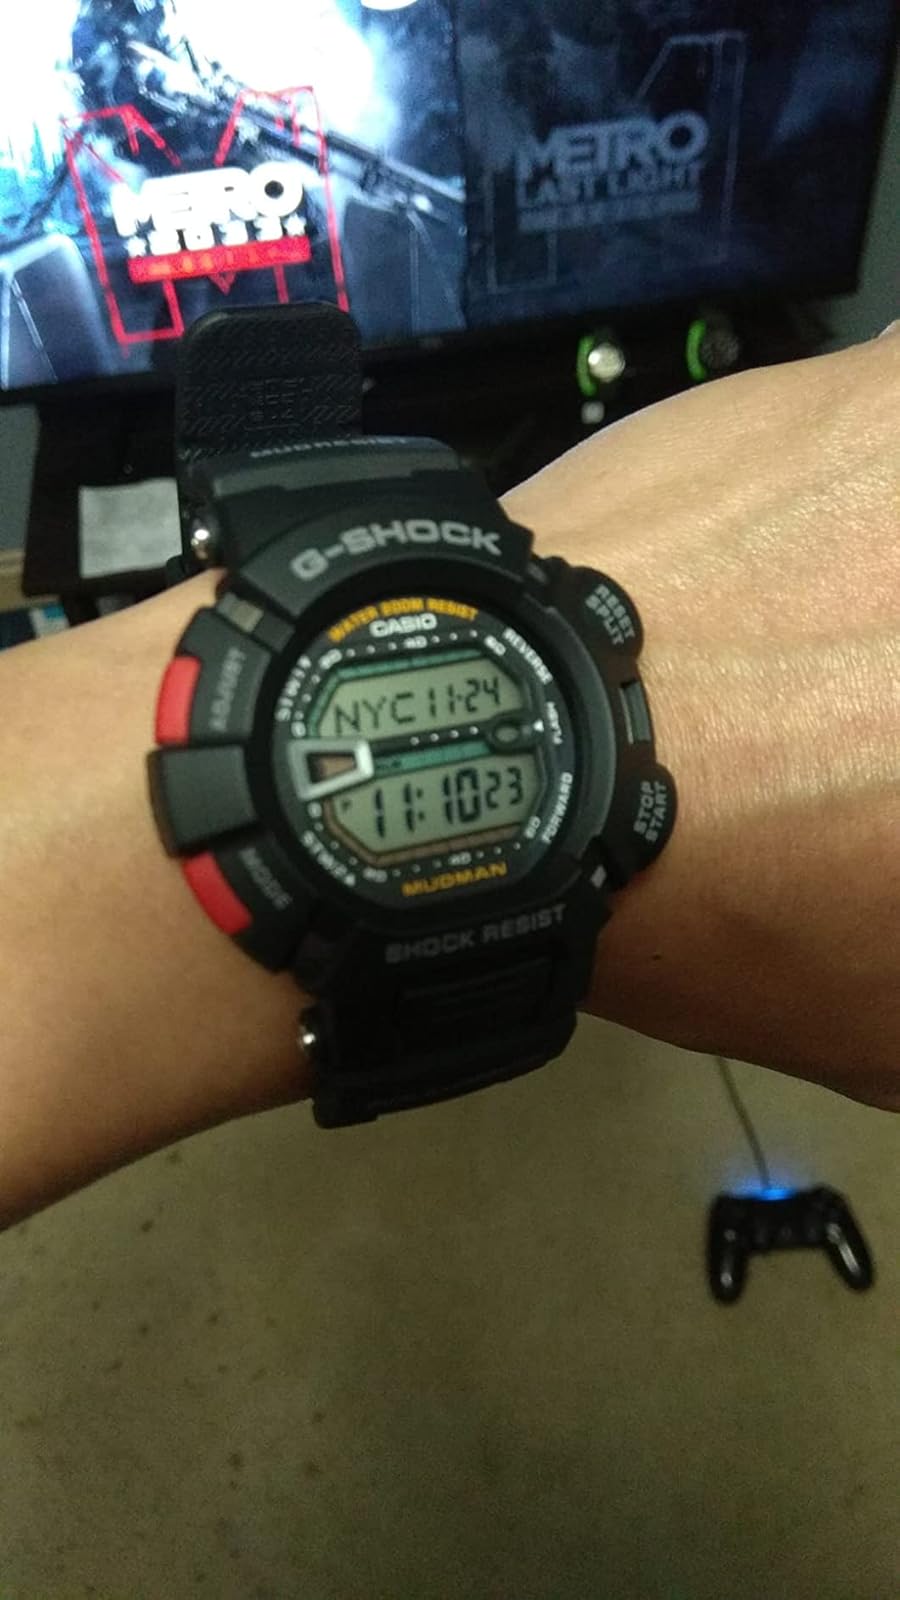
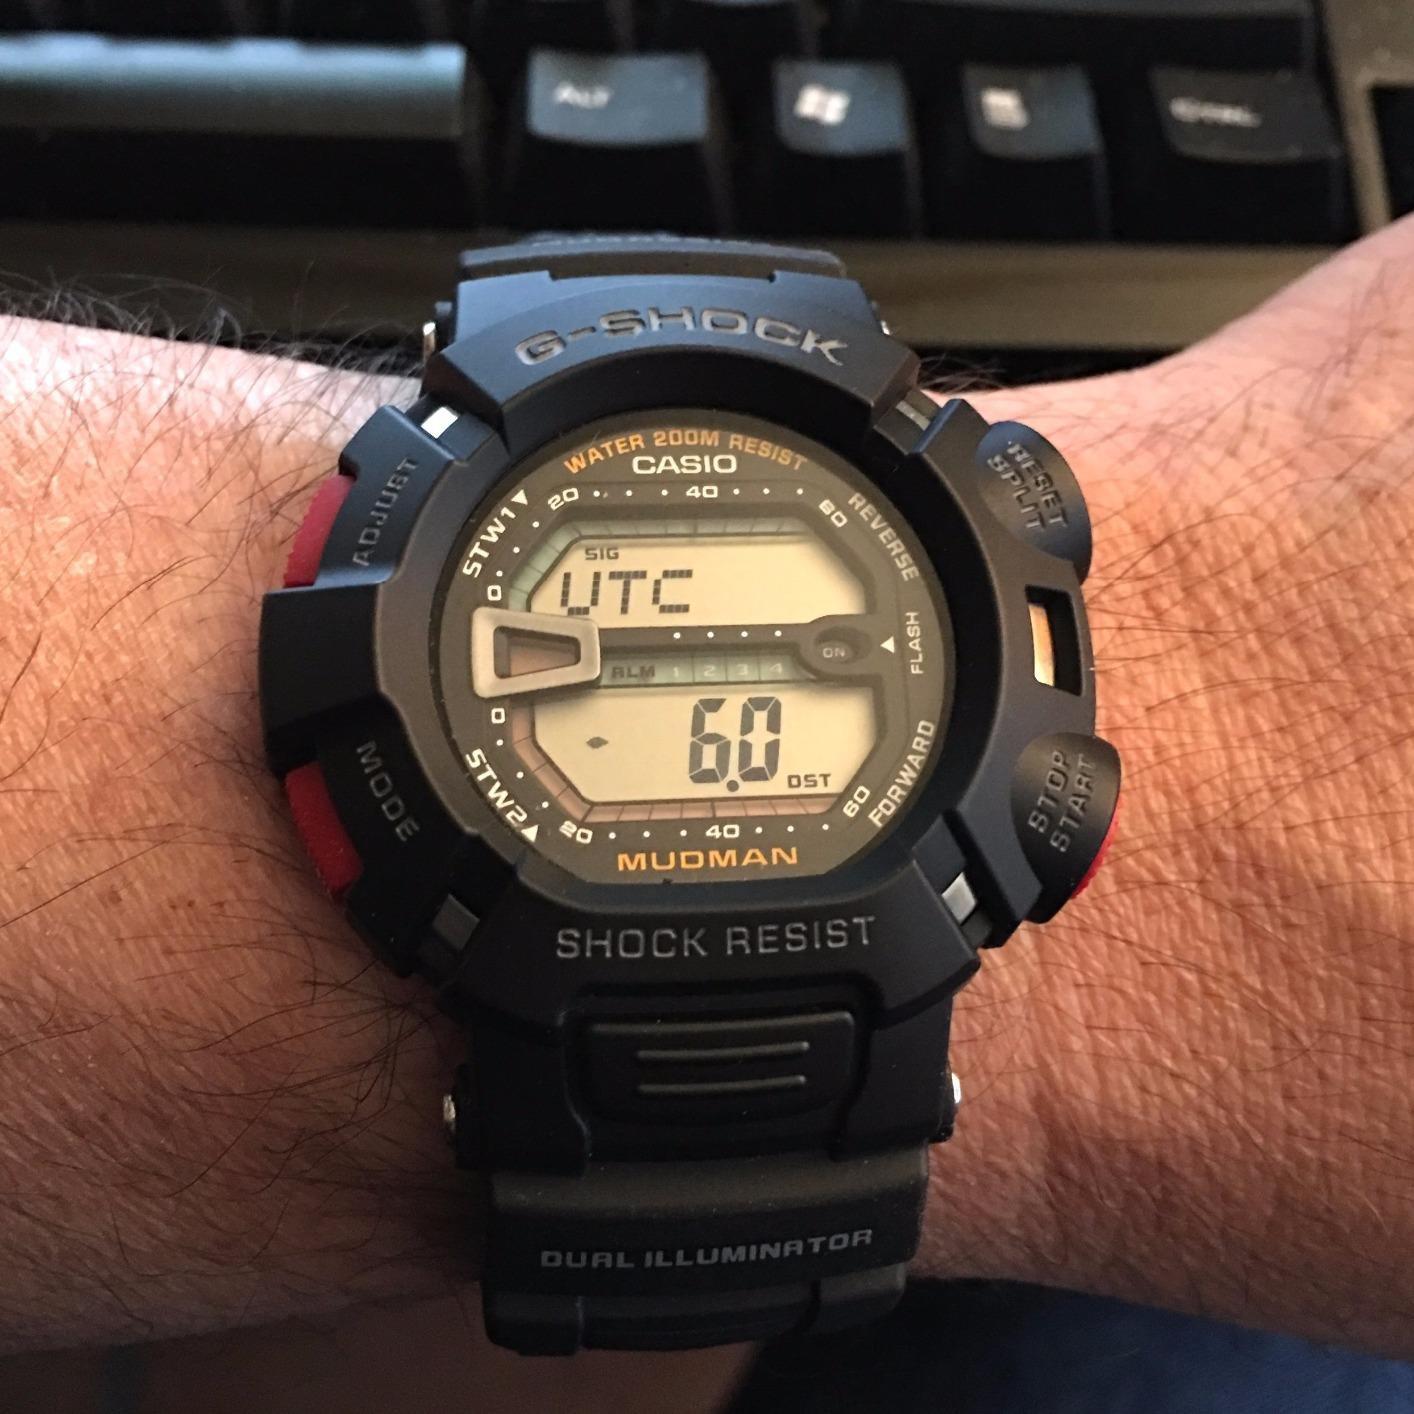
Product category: accessories_watch
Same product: yes